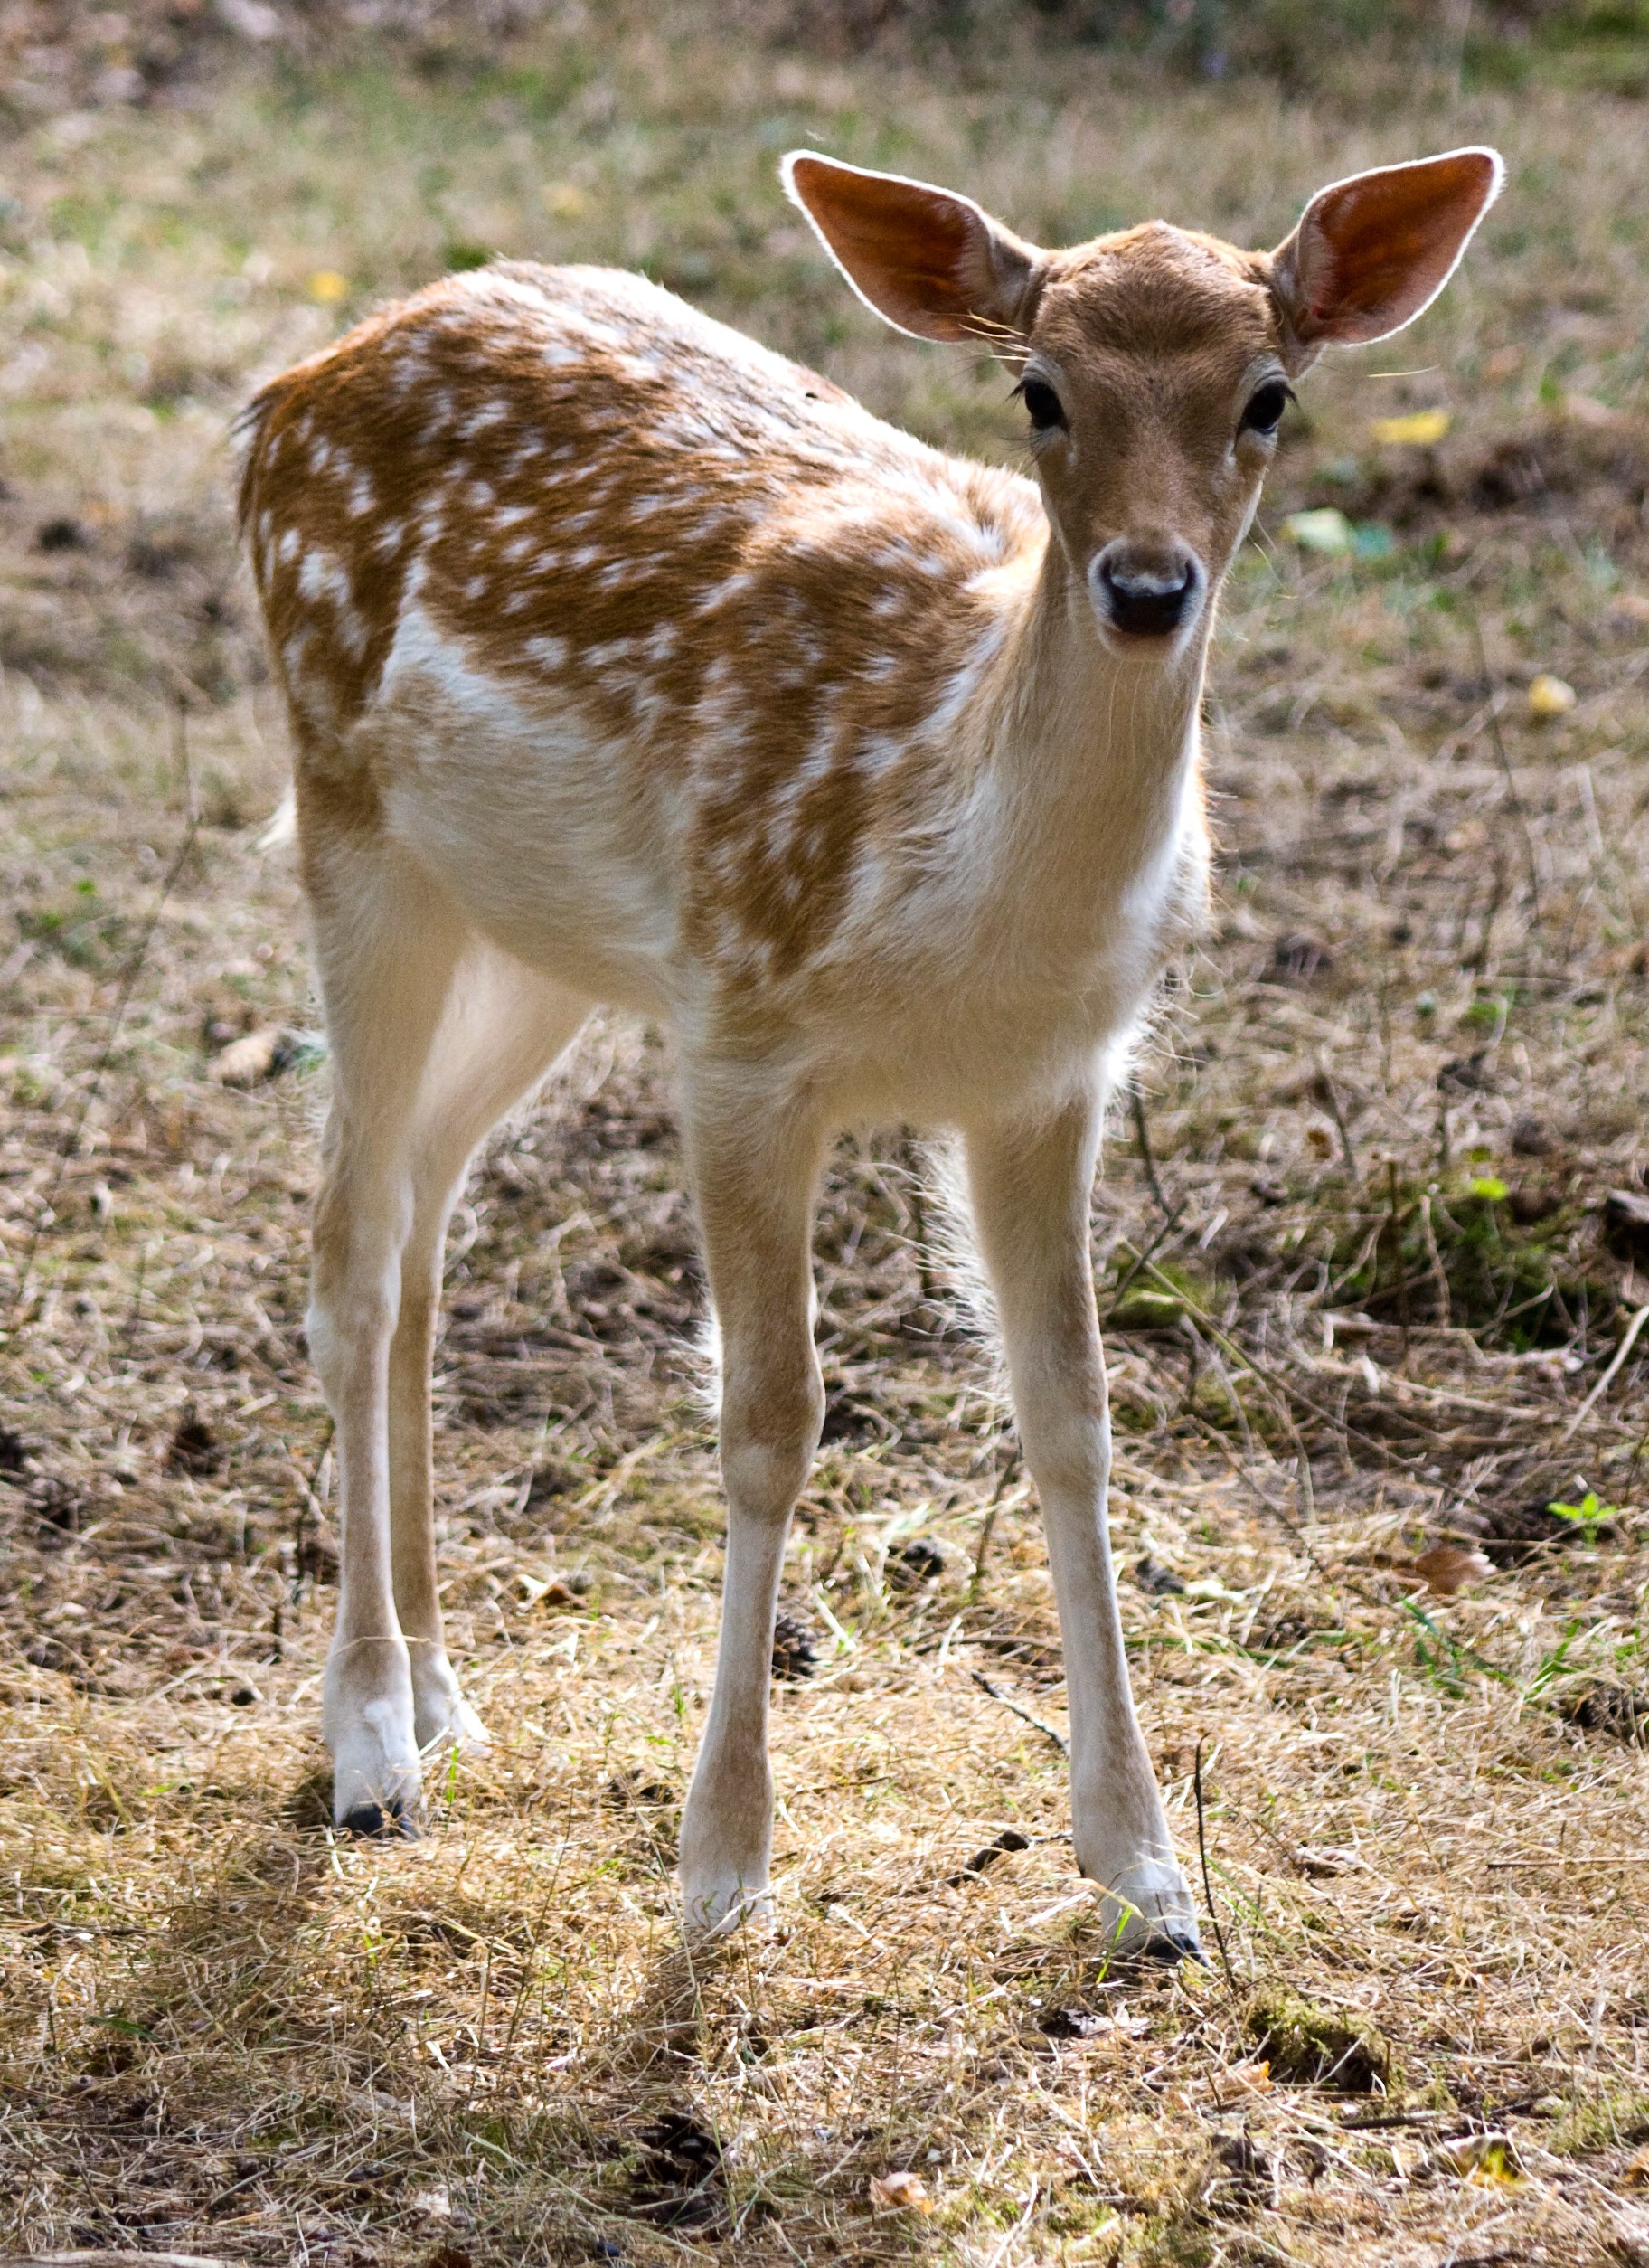
wildlife, deer, fur, mammal, fauna, antler, graze, gazelle, forestry, vertebrate, hunting, fallow deer, stains, kitz, wildlife park, white tailed deer, pronghorn, young fallow deer